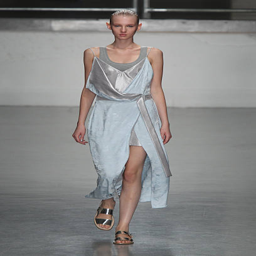
a model walks the runway at the show during spring summer .